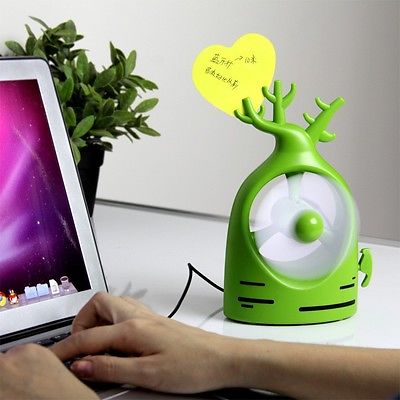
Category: fan